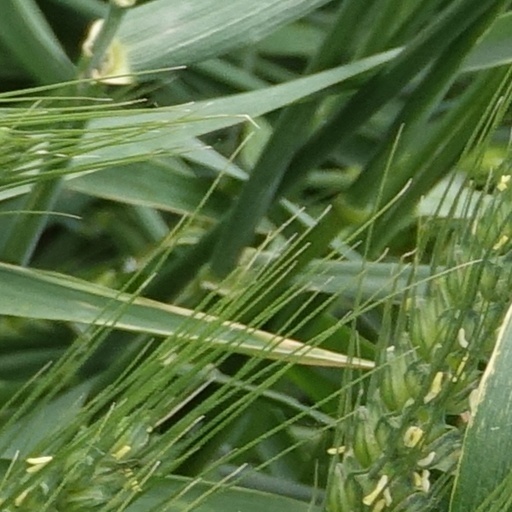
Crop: wheat